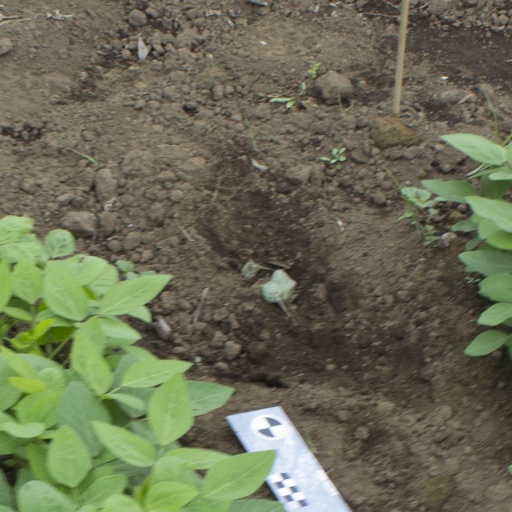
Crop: soybean